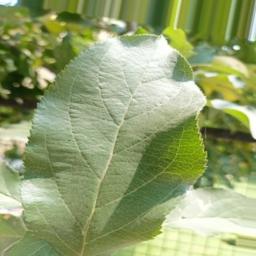
Label: Healthy